Ashot Yesayan

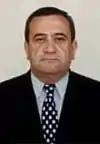

Ashot Kolya Yesayan ( born 7 January 1951 in Gyumri) is an Armenian politician.